The Chaos Engine

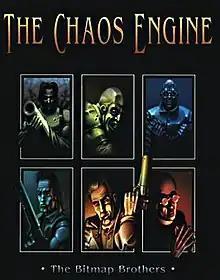
Clockwise from top left: Navvie, Thug, Mercenary, Preacher, Gentleman, Brigand

The Chaos Engine is a top-down run and gun video game developed by The Bitmap Brothers and published by Renegade Software in March 1993. The game is set in a steampunk Victorian age in which one or two players must battle the hostile creations of the eponymous Chaos Engine across four landscapes and ultimately defeat it and its deranged inventor.